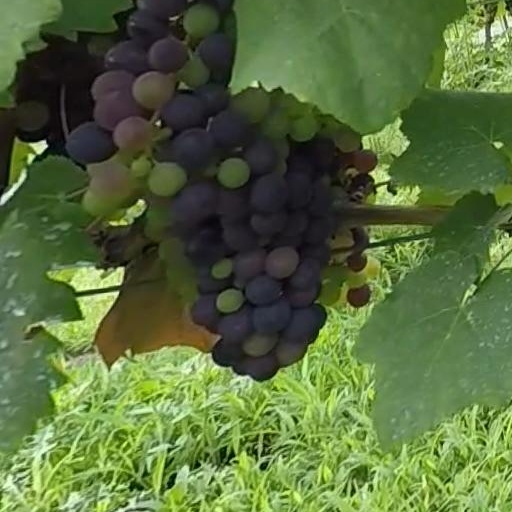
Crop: grape